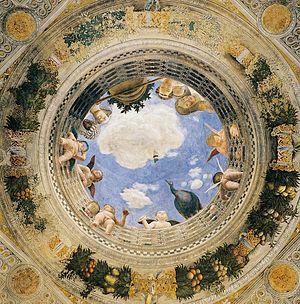
Le raccourci, dans les arts graphiques figuratifs, est l'application de la perspective appliquée à la figure humaine et aux autres formes dont le spectateur connaît les proportions. Représentés vus « du bout », ils sont plus courts sur le dessin que ce qu'ils sont habituellement.